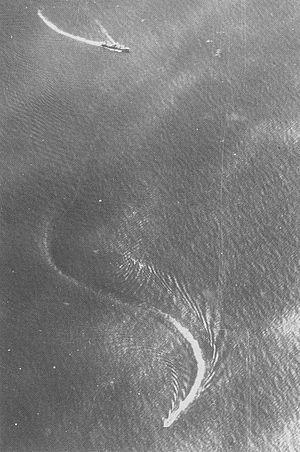
Le Kiyokawa Maru est un transport d'hydravions de la classe Kamikawa Maru utilisé par la Marine impériale japonaise pendant la Seconde Guerre mondiale.
Le Mochizuki est un destroyer de la classe Mutsuki construit pour la Marine impériale japonaise pendant les années 1920.
La classe Kamikawa Maru était un type de cargo japonais, servant pendant les années 1930 jusqu'à la Seconde Guerre mondiale. Quatre des cinq navires de la classe ont été convertis en transport d'hydravions pendant la guerre.